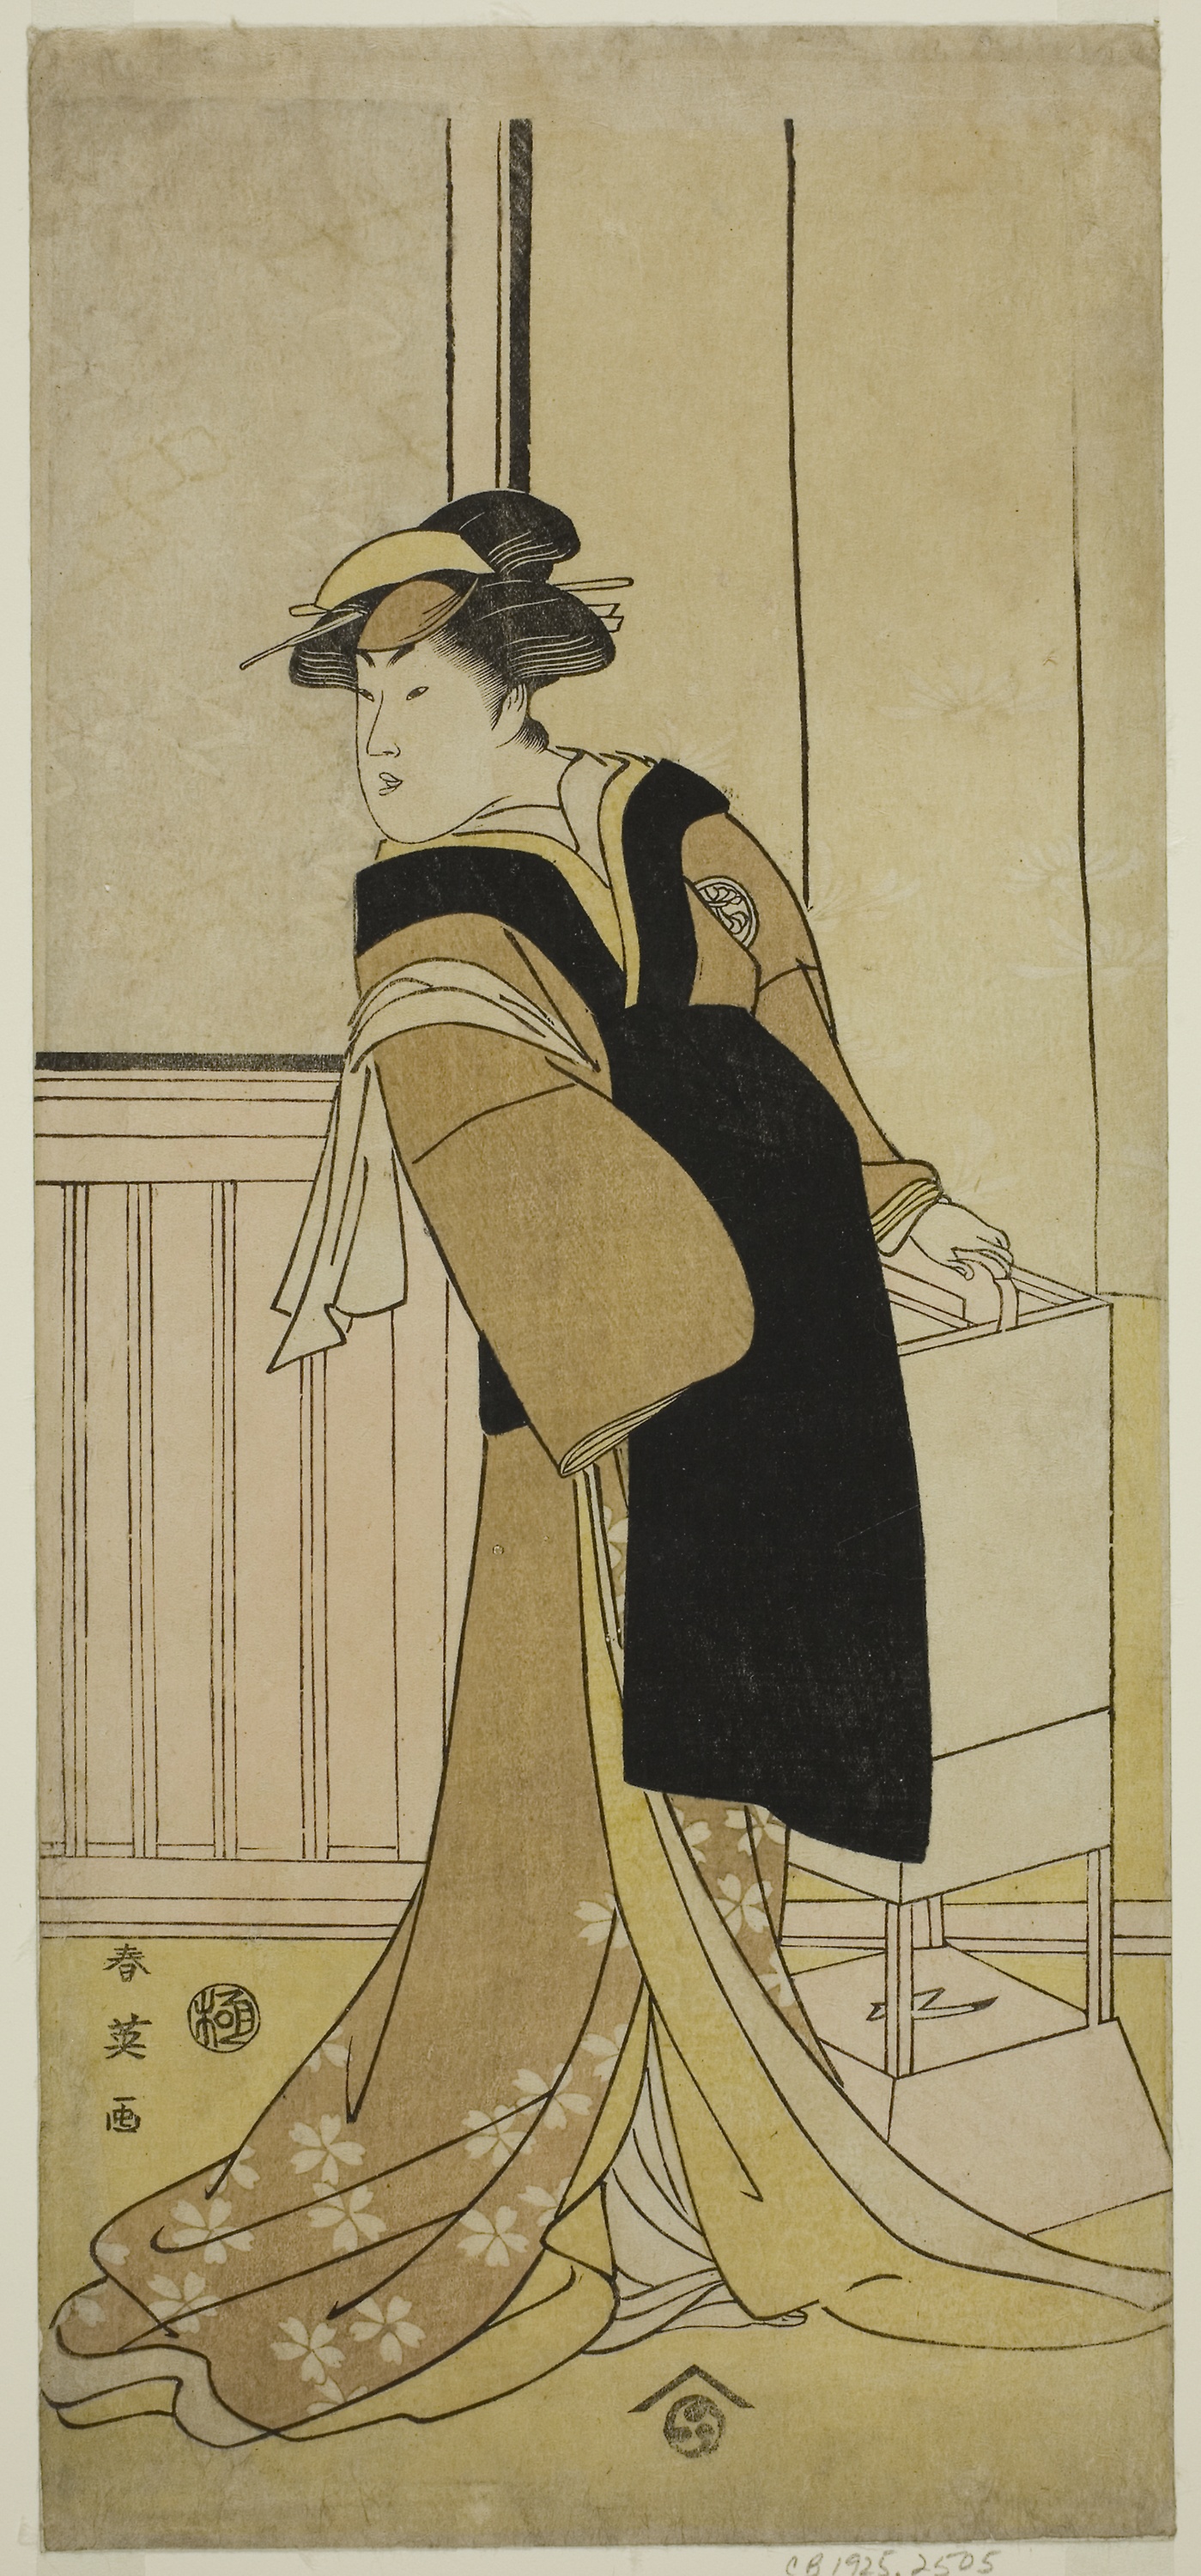
woman, art, illustration, costume design, artwork, vintage clothing